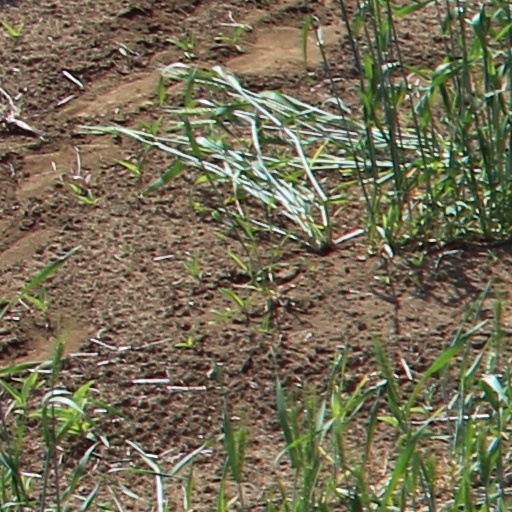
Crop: wheat